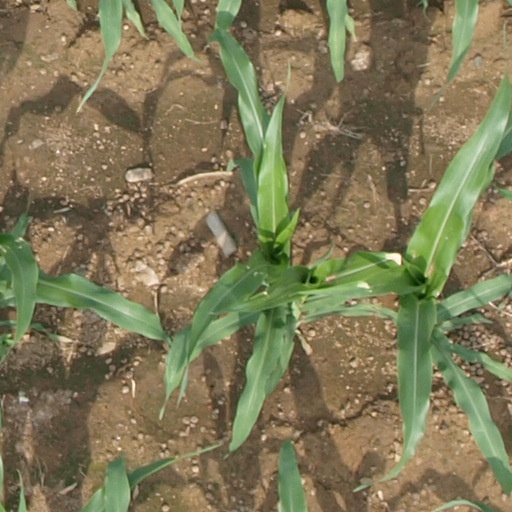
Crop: maize; corn